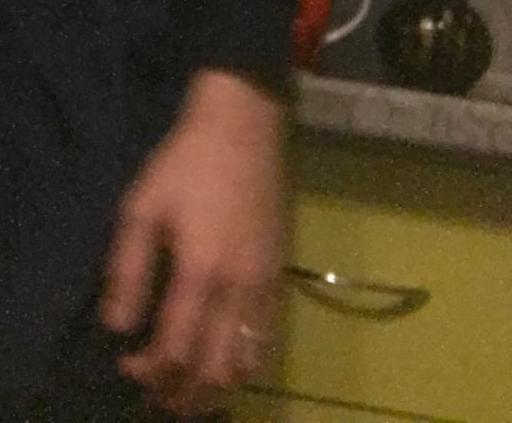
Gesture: no_gesture